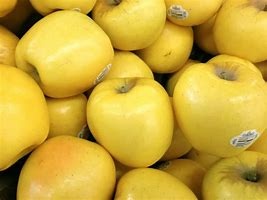
Label: apple